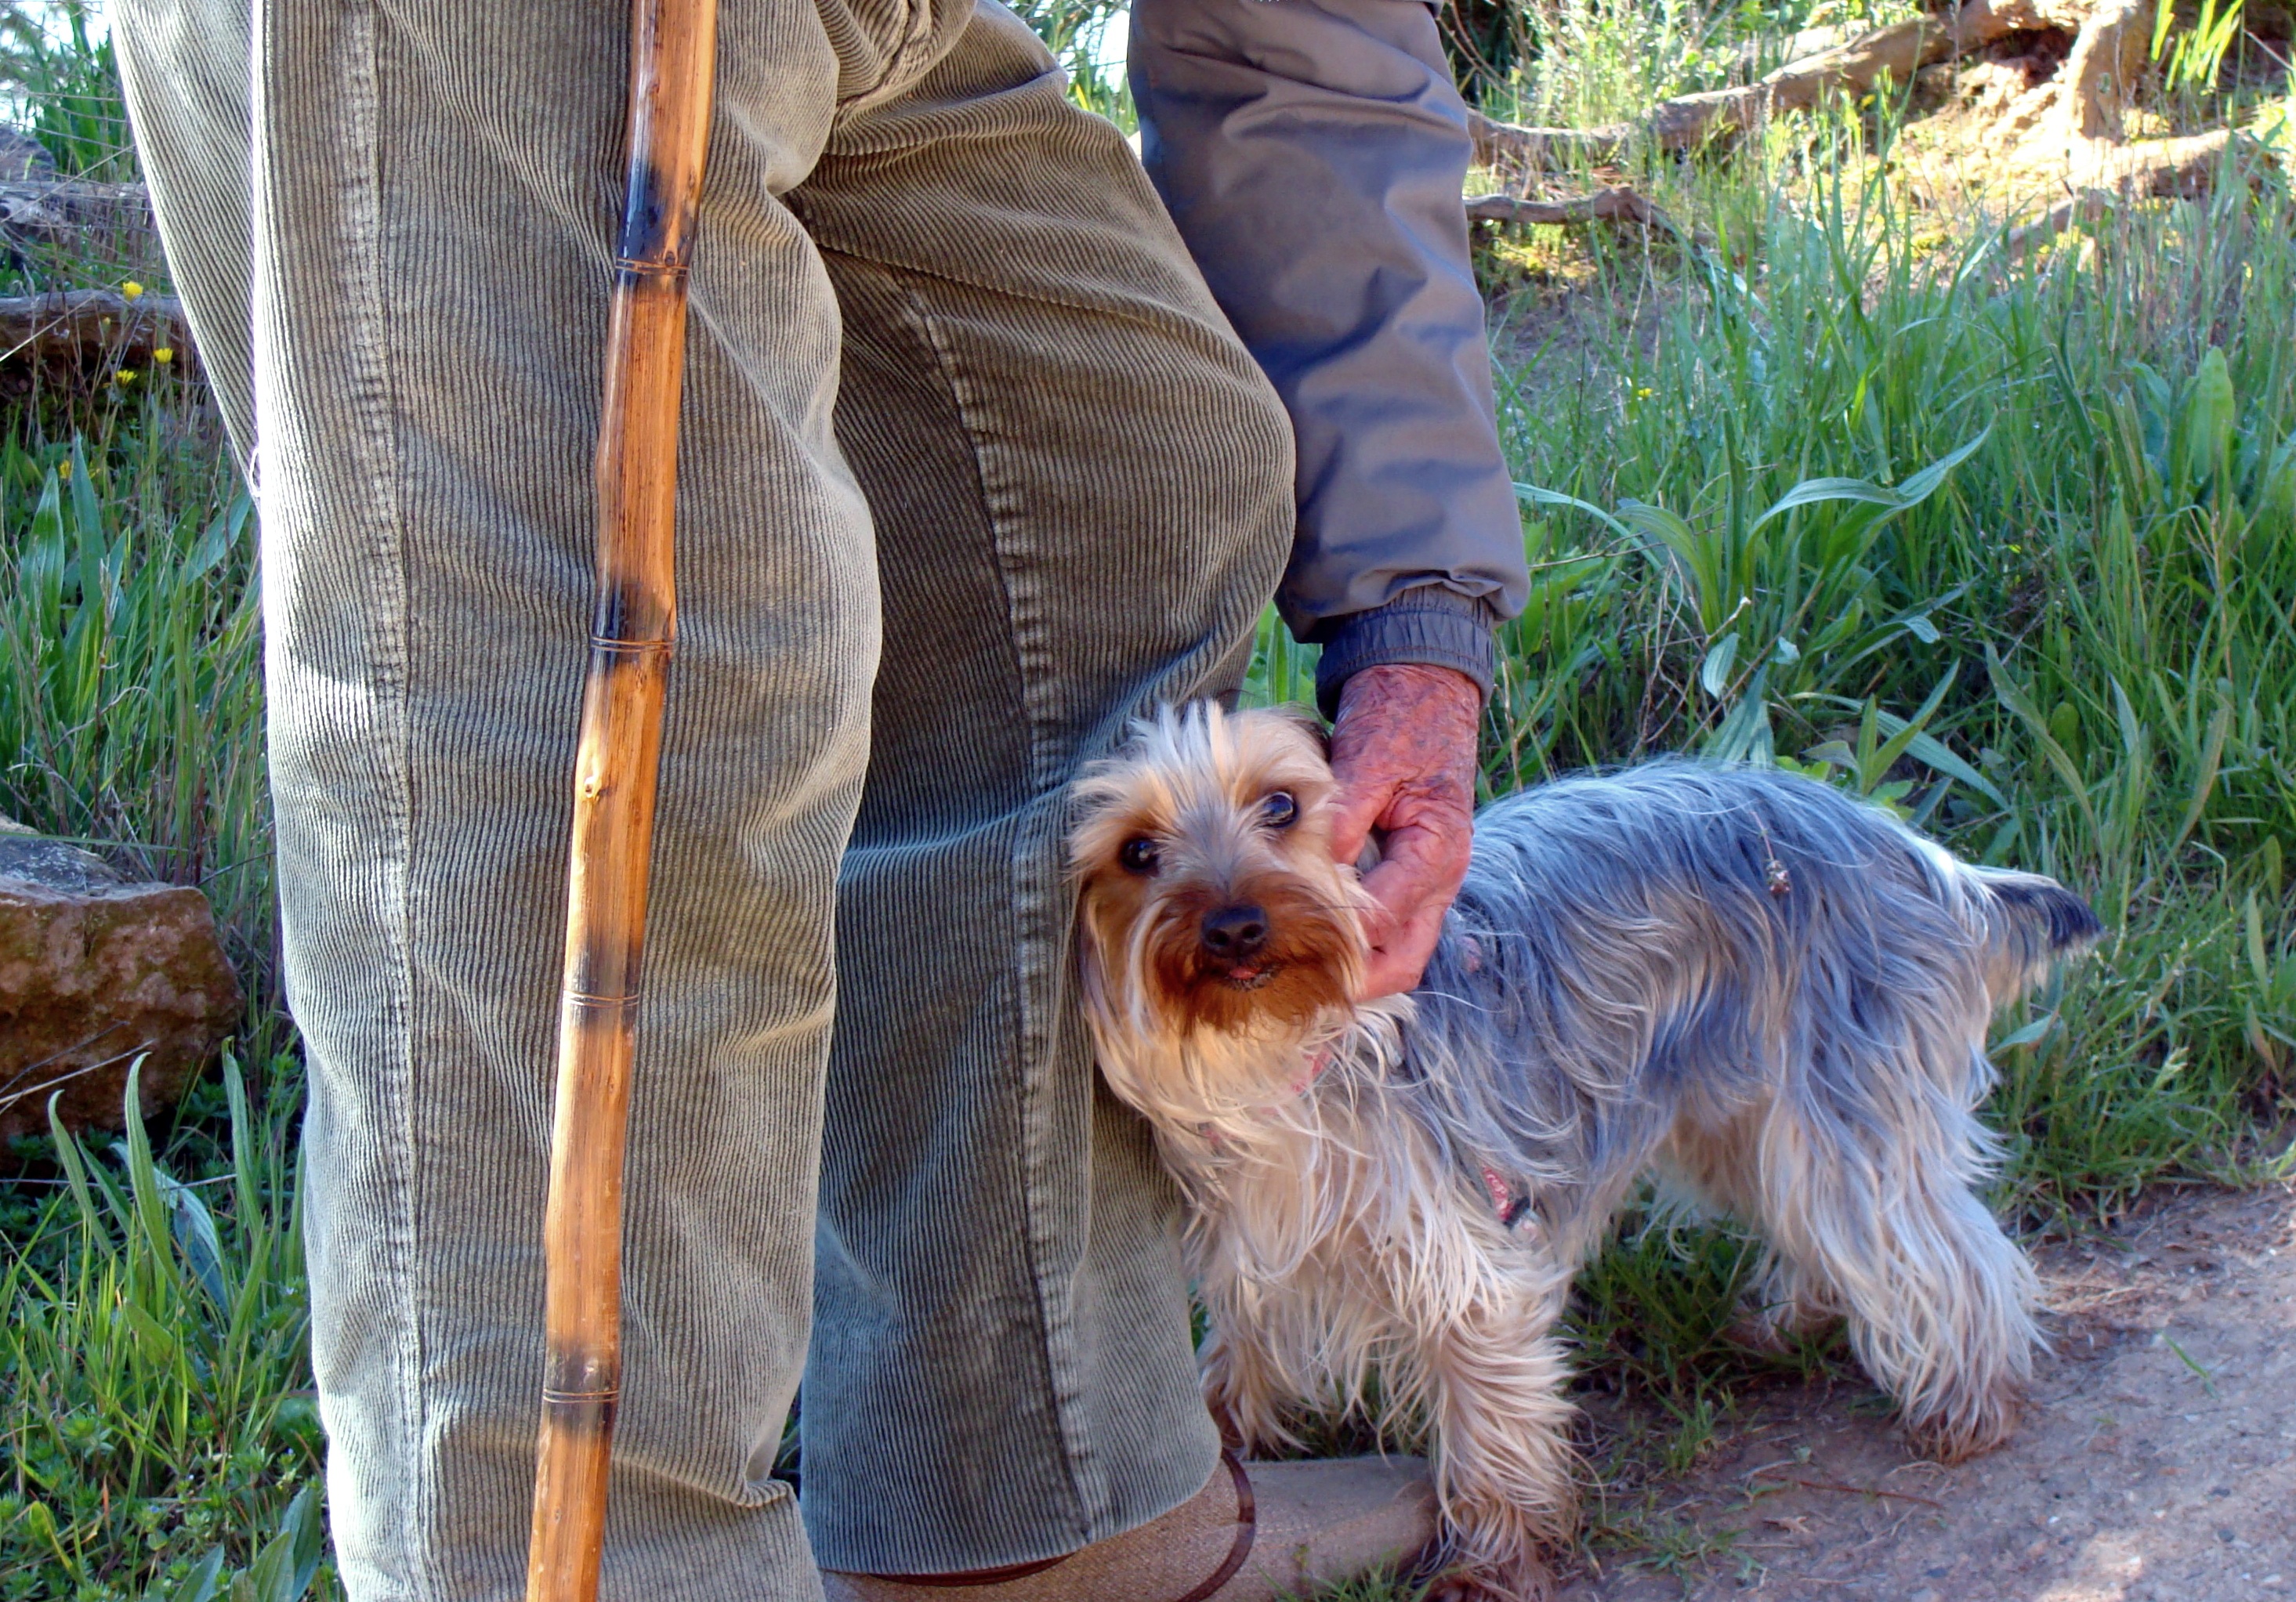
man, person, people, dog, love, mammal, elder, grandfather, vertebrate, terrier, dog like mammal, welsh terrier